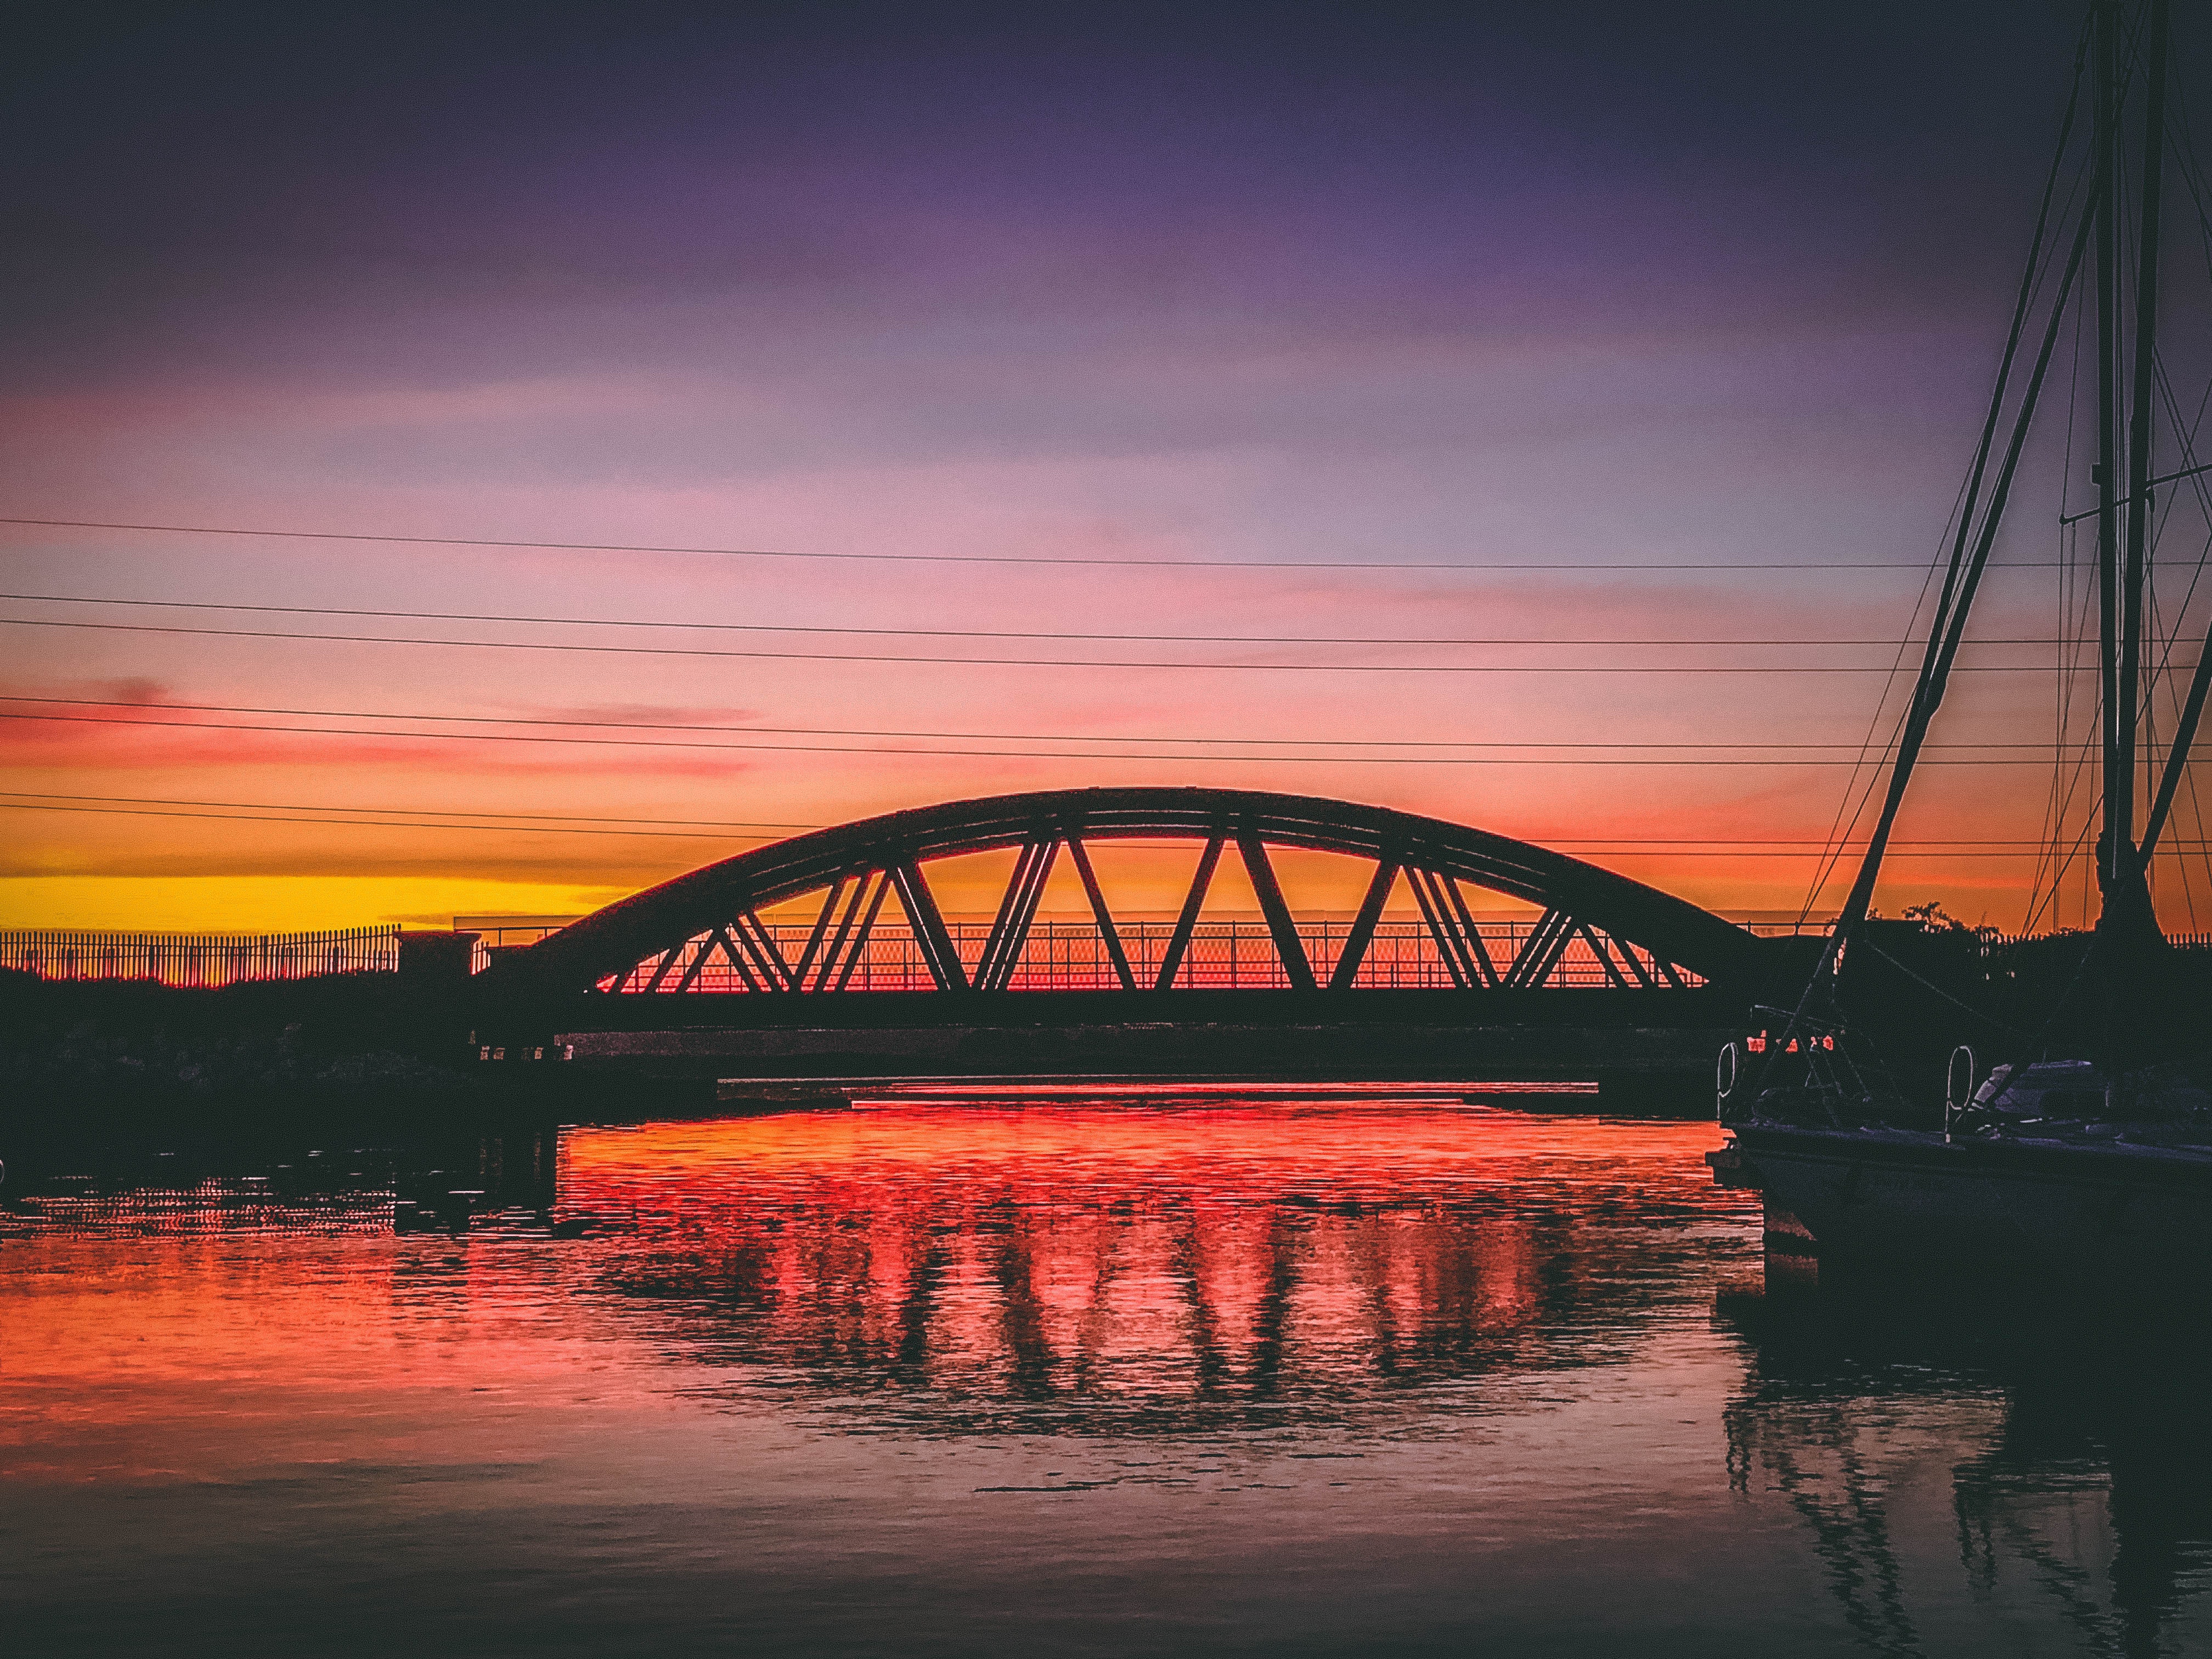
bridge, sky, sunset, reflection, afterglow, red, arch bridge, horizon, landmark, dusk, evening, river, morning, cloud, sunrise, water, tied arch bridge, fixed link, waterway, red sky at morning, beam bridge, cantilever bridge, tree, calm, nonbuilding structure, architecture, dawn, skyway, cable stayed bridge, landscape, sea, night, lake